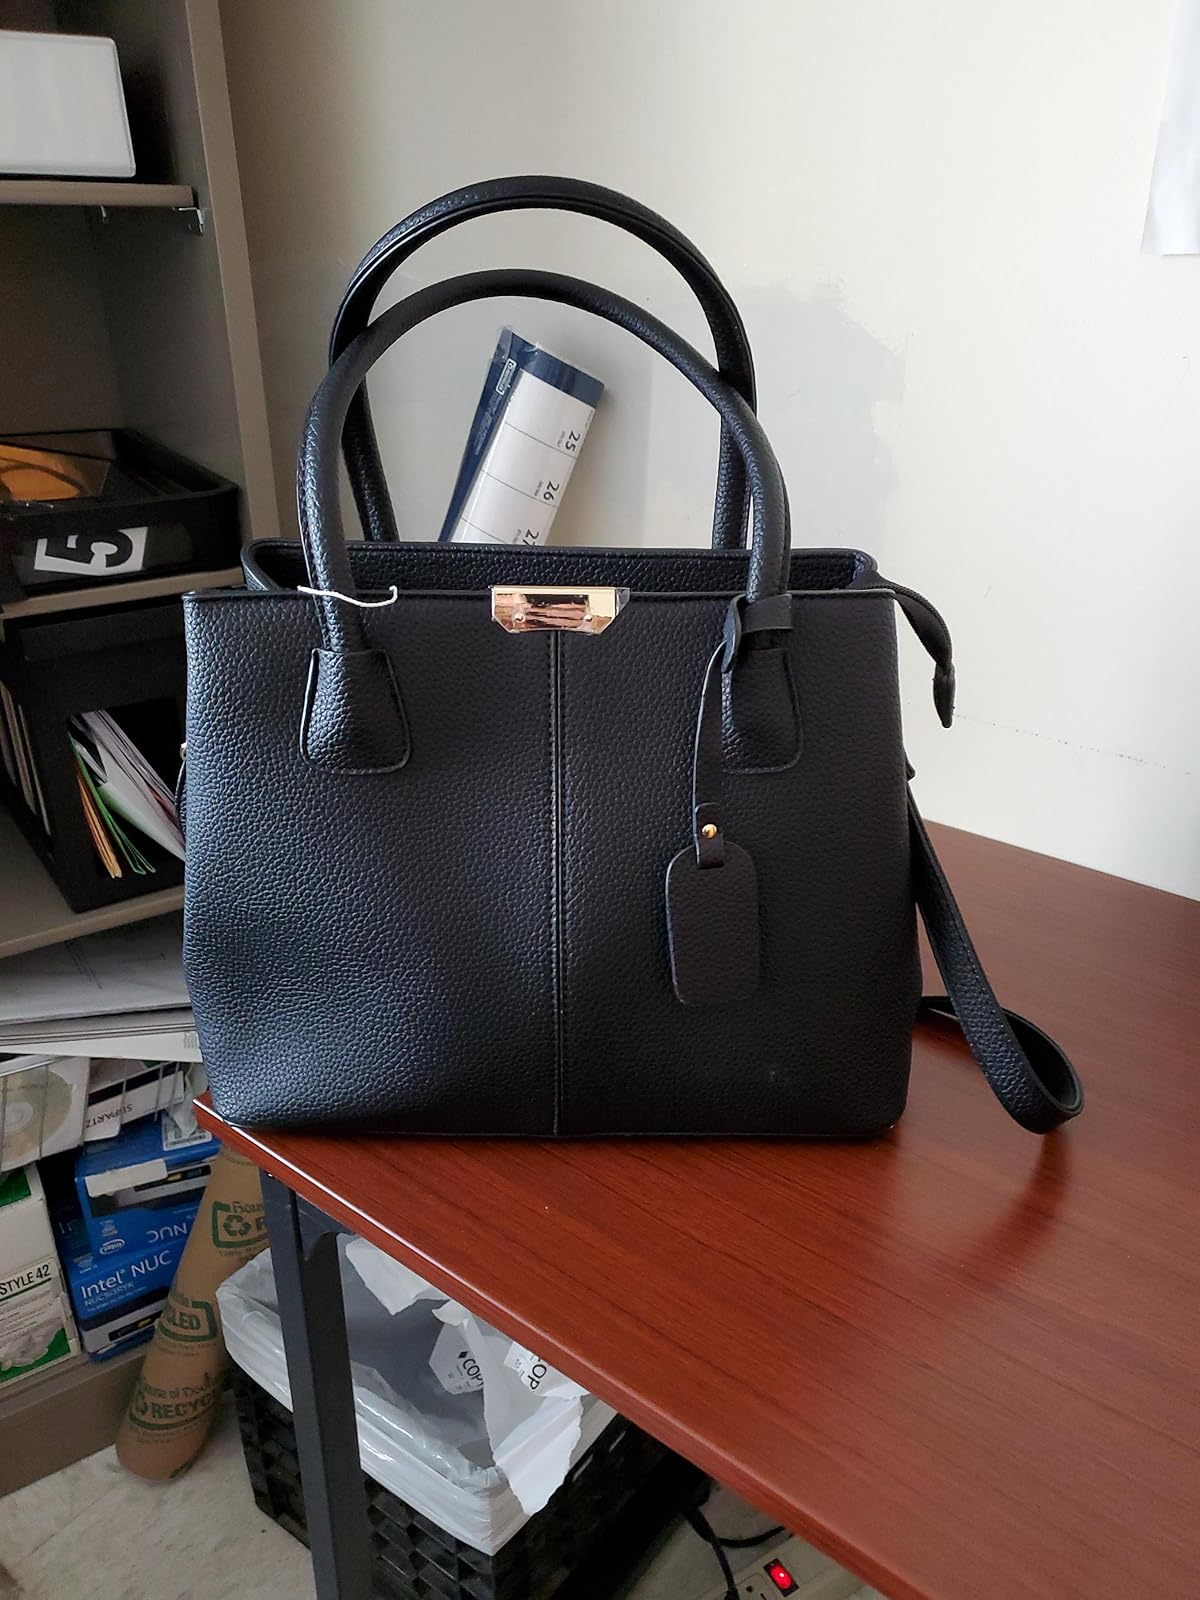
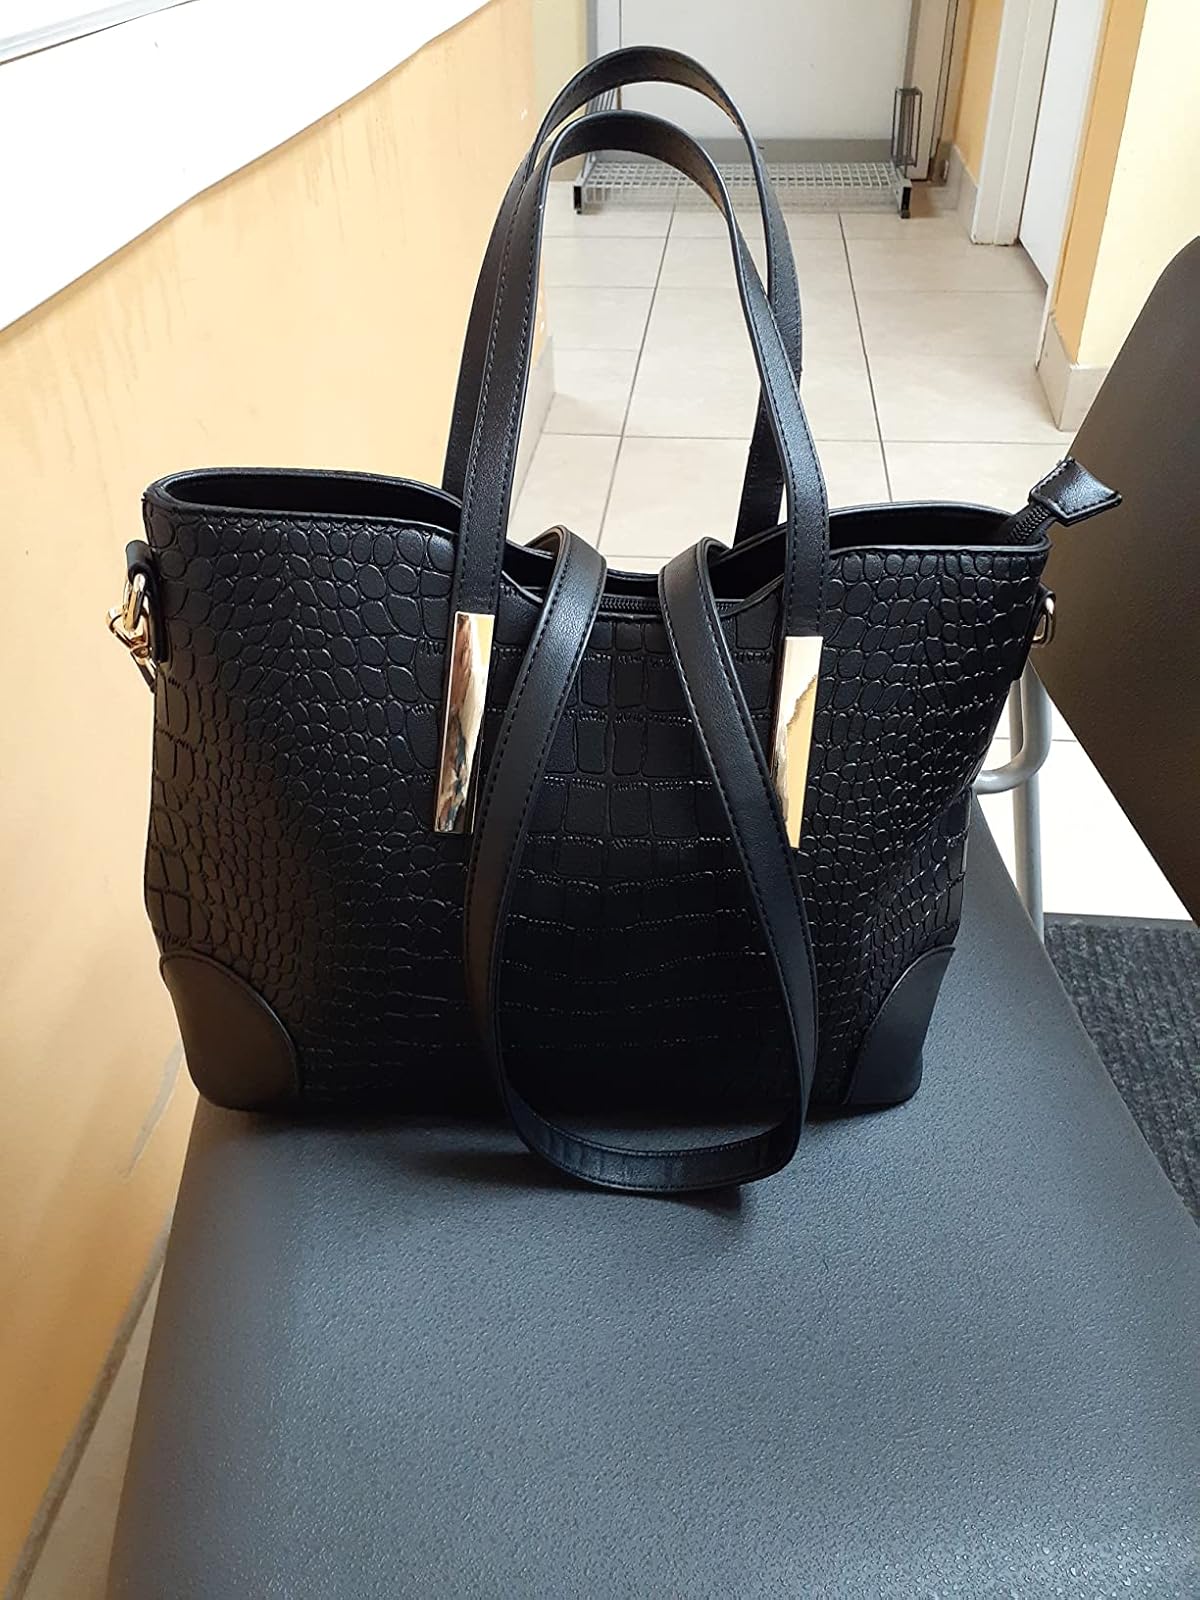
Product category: accessories_handbag
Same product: no